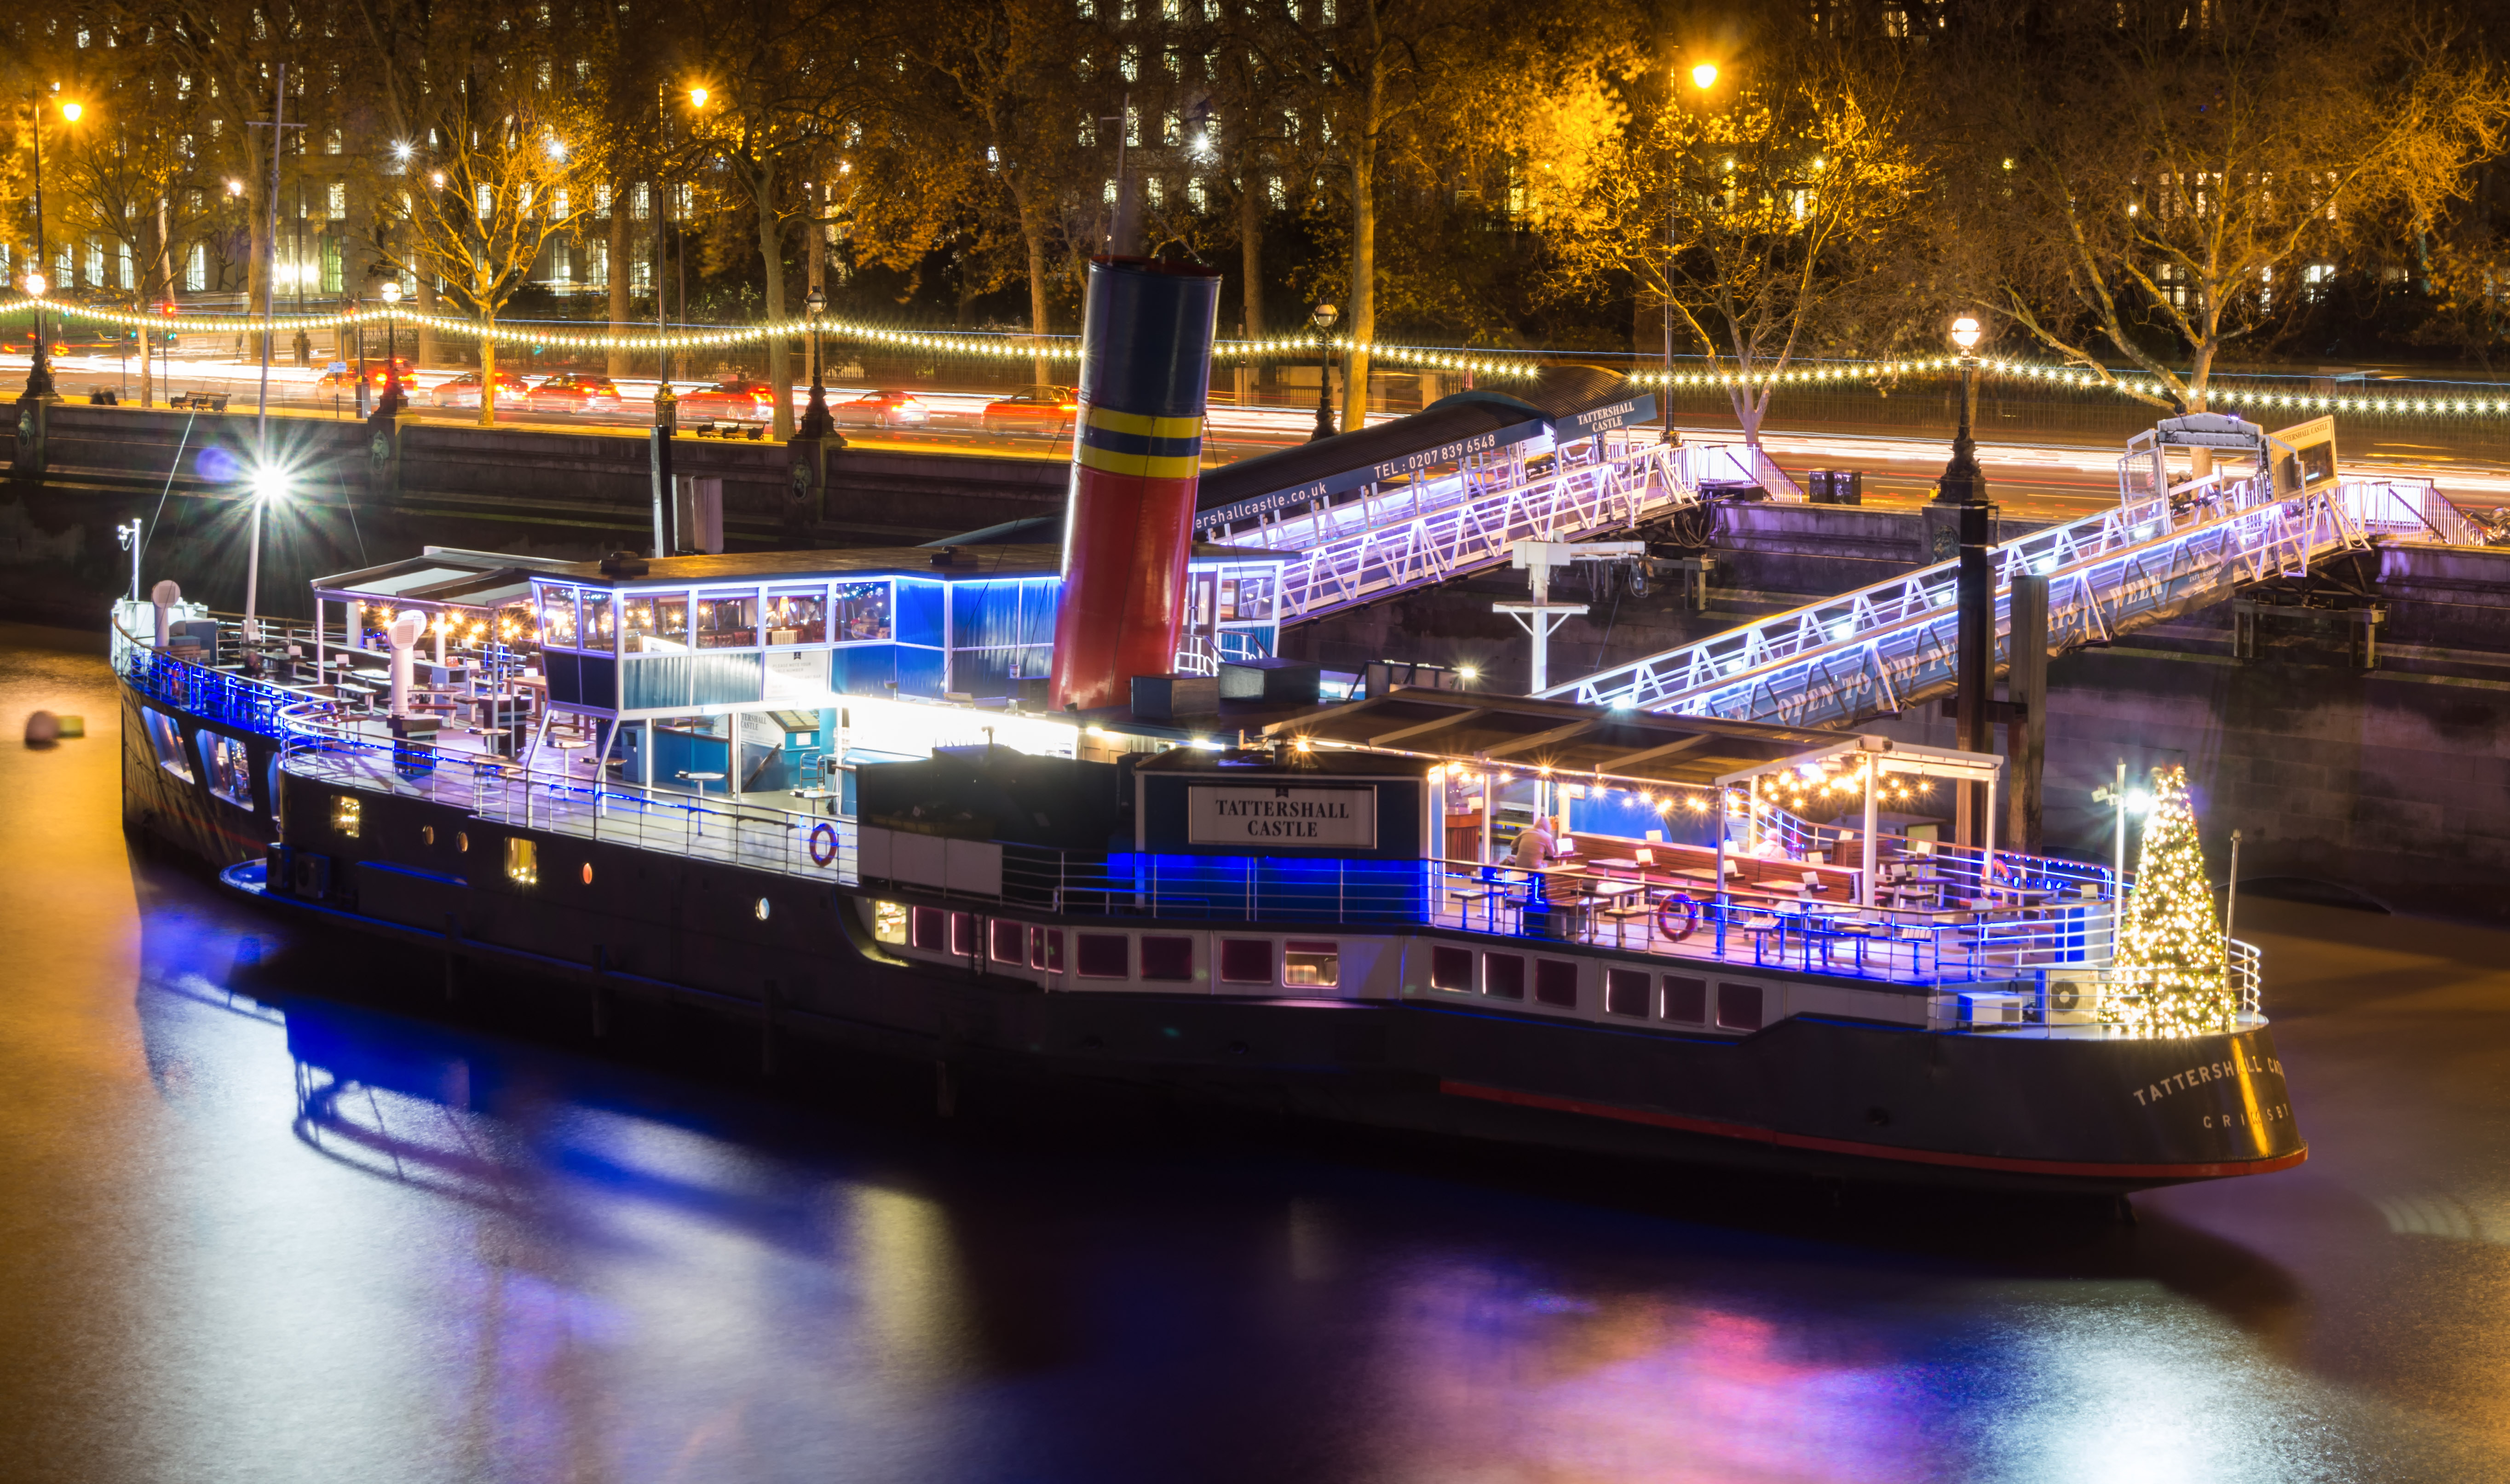
water, light, boat, night, restaurant, city, river, ship, cityscape, tourist, dark, dusk, evening, twilight, reflection, vehicle, hall, castle, floating, attraction, float, waterway, reflect, long, london, exposure, reflecting, reflections, embankment, center, centre, thames, watercraft, cruise ship, reflects, tatters, passenger ship